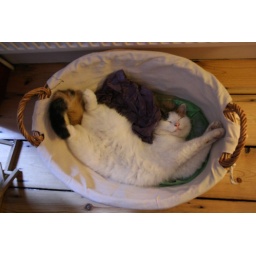
There IS a cat in the laundry basket